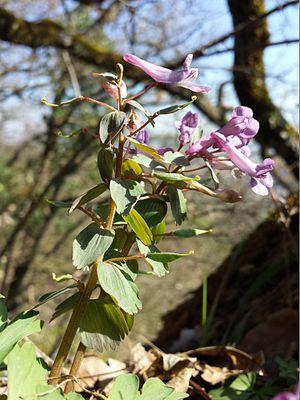
La Corydale à bulbe plein, également appelée Corydale à tubercule plein, est une espèce de plante herbacée de la famille des Fumariaceae selon la classification classique, et des Papaveraceae selon la classification phylogénétique.